Nefta Football Club

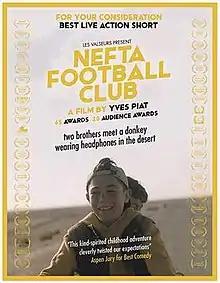

Nefta Football Club is a 2018 live action short film directed by French director Yves Piat. It has been selected and awarded at several film festivals including Clermont-Ferrand International Short Film Festival, Palm Springs International Film Festival as well as Aspen Shortsfest, where it won the Oscar Qualifying Jury Award for Comedy.